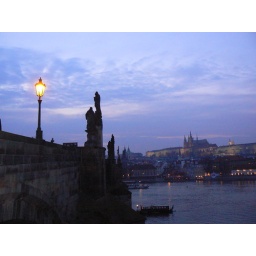
by th side of the bridge looking up to the hilltop castle